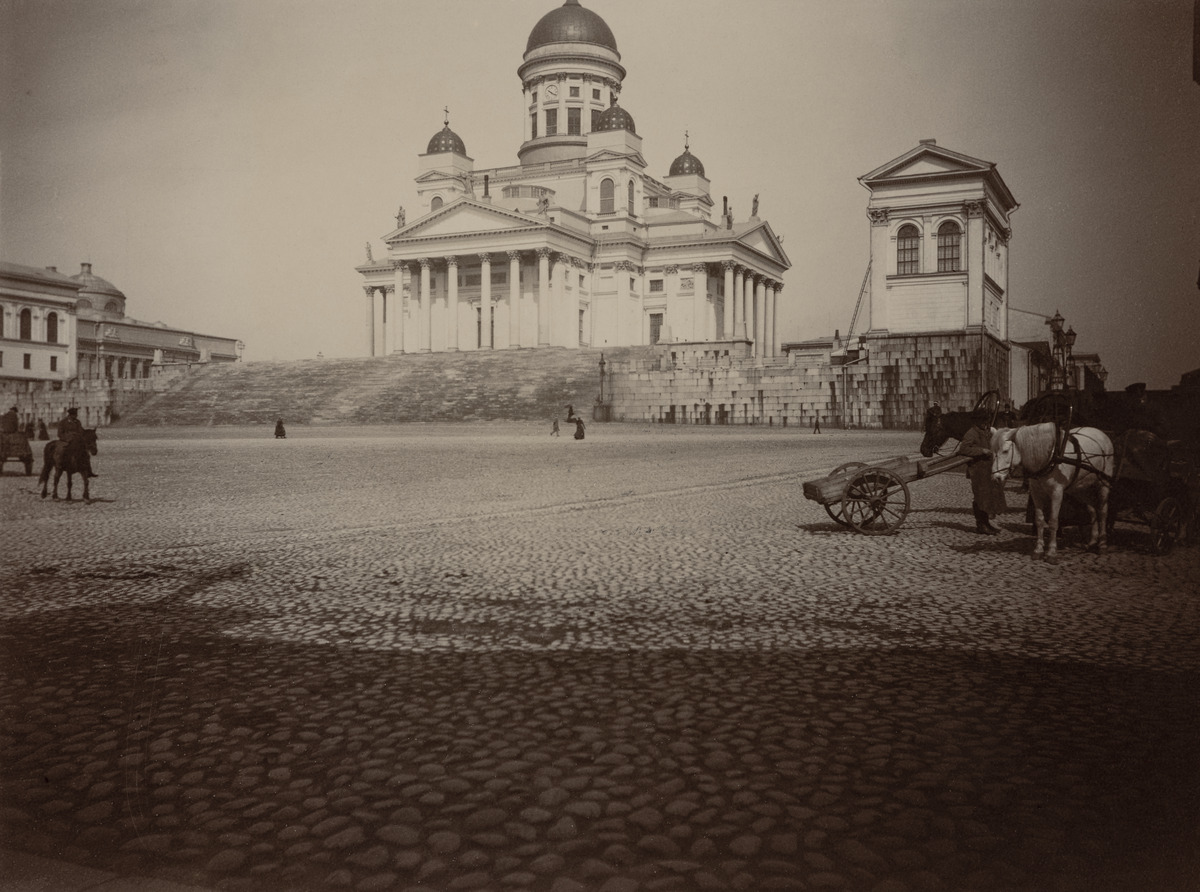
Senaatintori ja Nikolainkirkko
sisällön kuvaus: Senaatintori ja Nikolainkirkko. mustavalkoinen
Ajankohta: kuvausaika 1890 -luku
Paikka: Suomi, Uusimaa, Helsinki, Kruununhaka Helsinki, Senaatintori
Aiheet: aukiot, torit, kirkot, hevosajoneuvot, hevoset